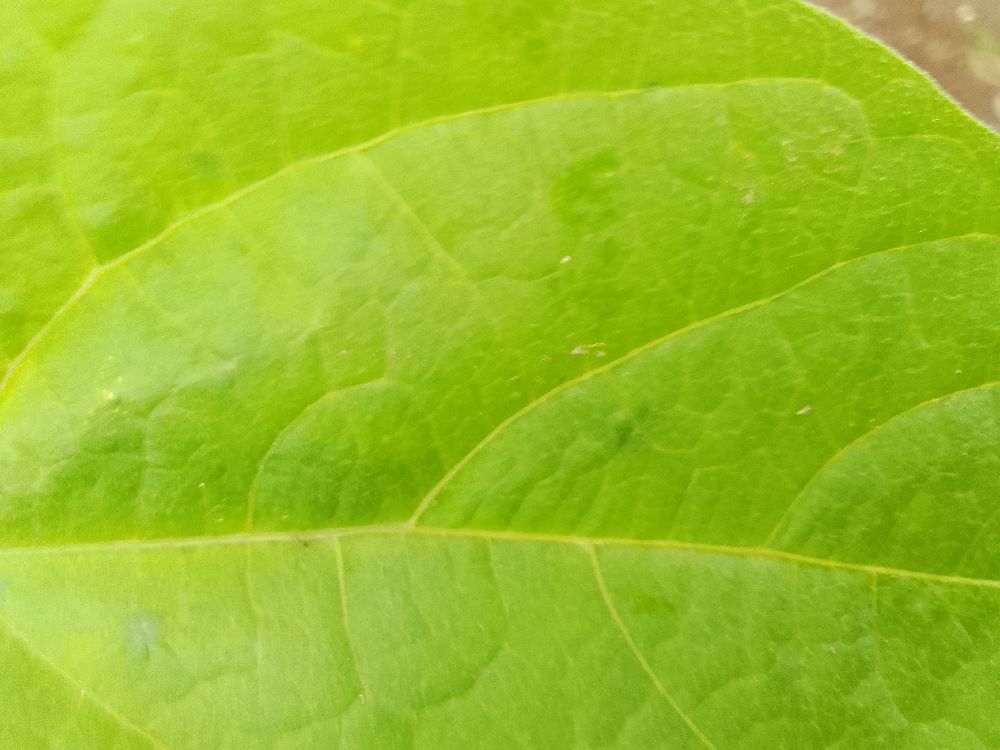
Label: healthy